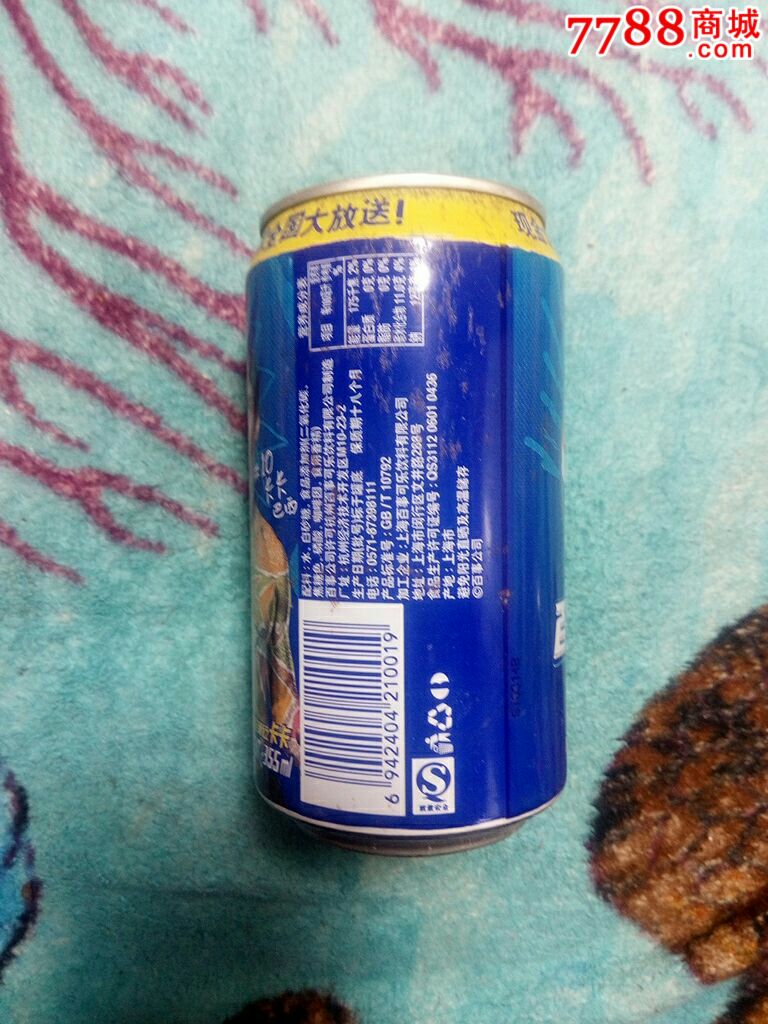
Label: metal